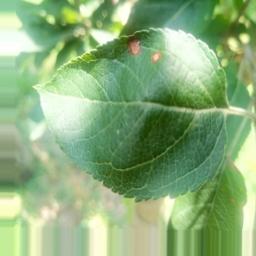
Label: Alternaria